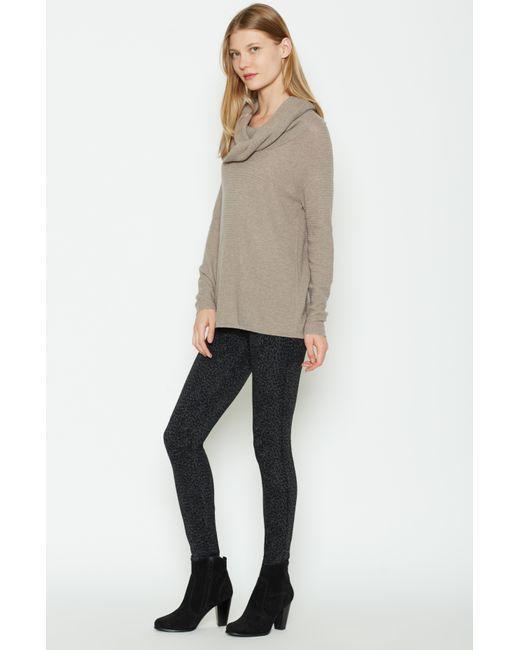
Brauner Baumwoll-Langarm mit lässigem Oberteil mit tiefem Ausschnitt und langen Leggings aus schwarzer Wolle